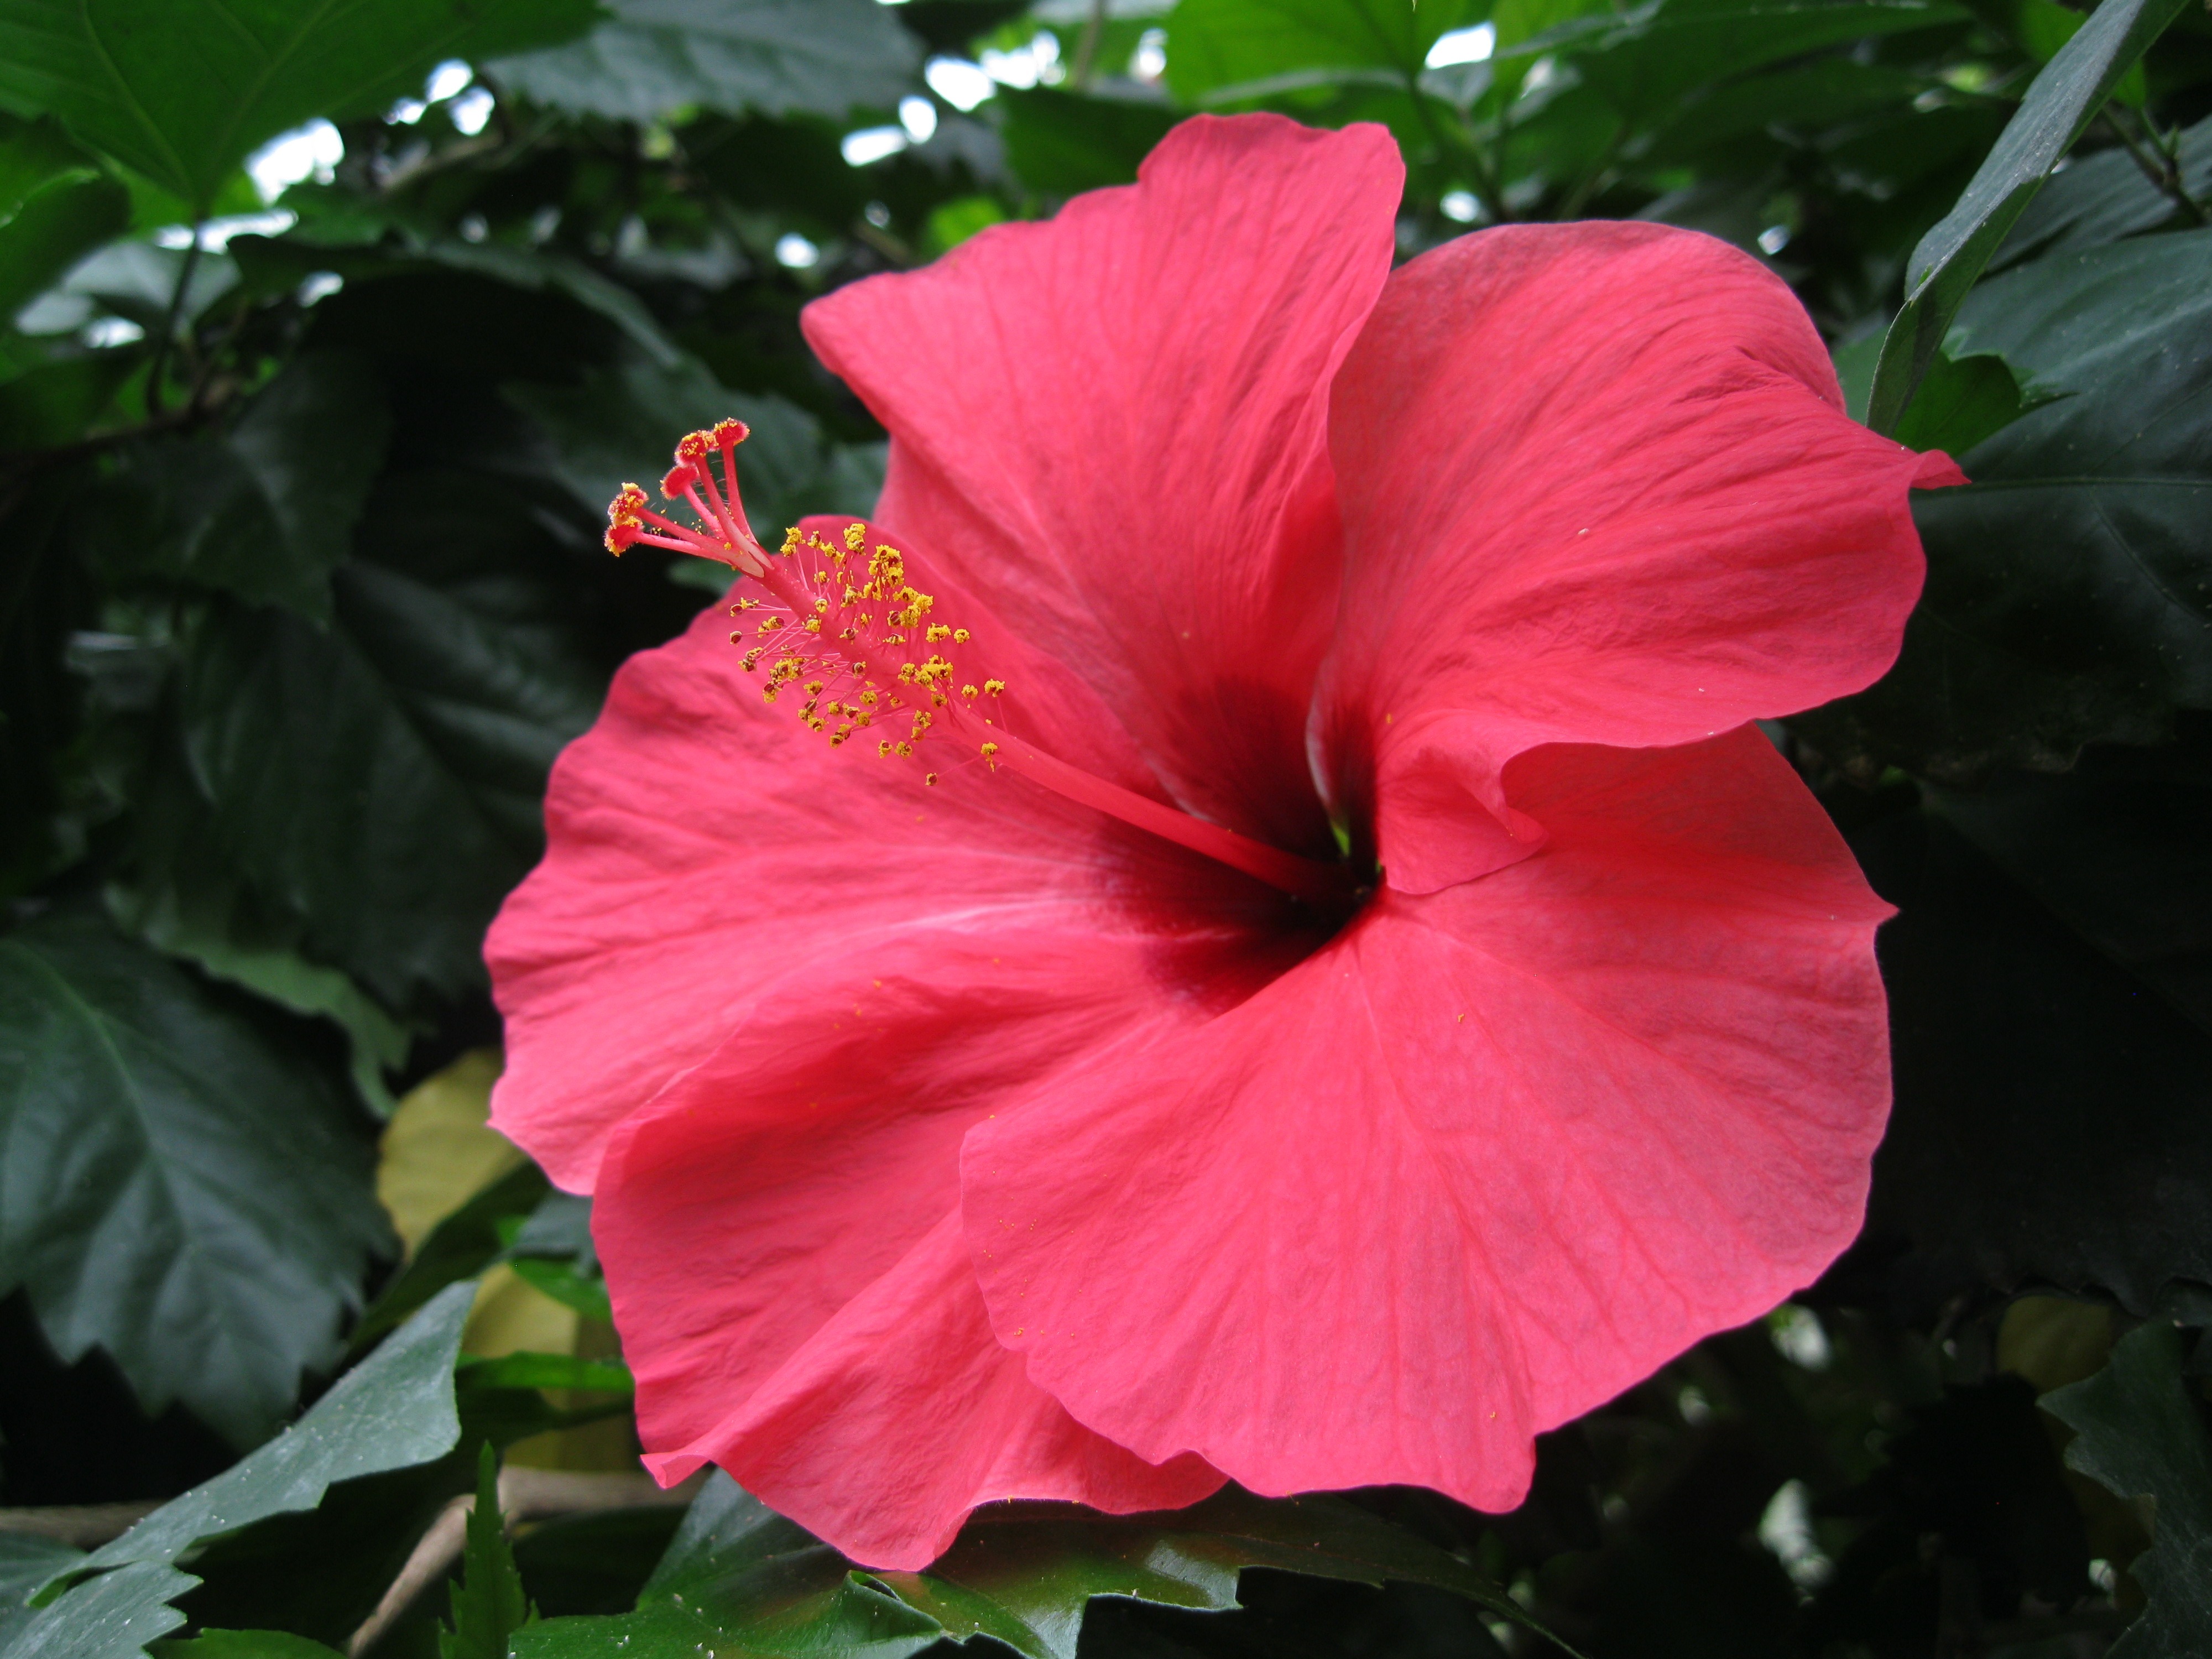
blossom, plant, flower, petal, bloom, red, flora, houseplant, shrub, marshmallow, exotic, hibiscus, malvales, ornamental plant, flowering plant, mallow, china rose, chinese hibiscus, annual plant, land plant, mallow family